Adelaide Glaciarium

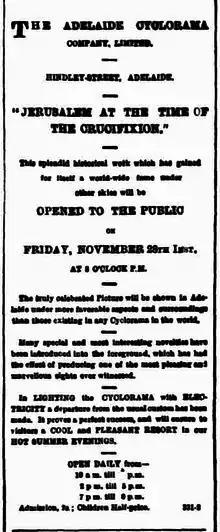
28 November 1890 advertisement announcing the opening night of the Adelaide Cyclorama"National Library of Australia"

The original buildings were located at 89 Hindley Street, Adelaide, South Australia and opened to the public as a cyclorama at 8:00pm on Friday 28 November 1890. The building was also referred to as the Trocadero even though it was more widely known as the Cyclorama.